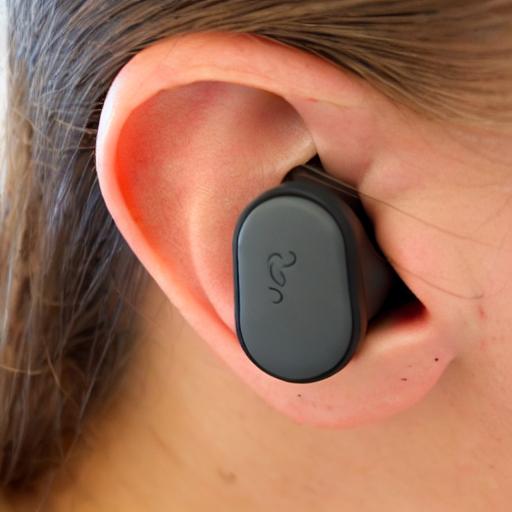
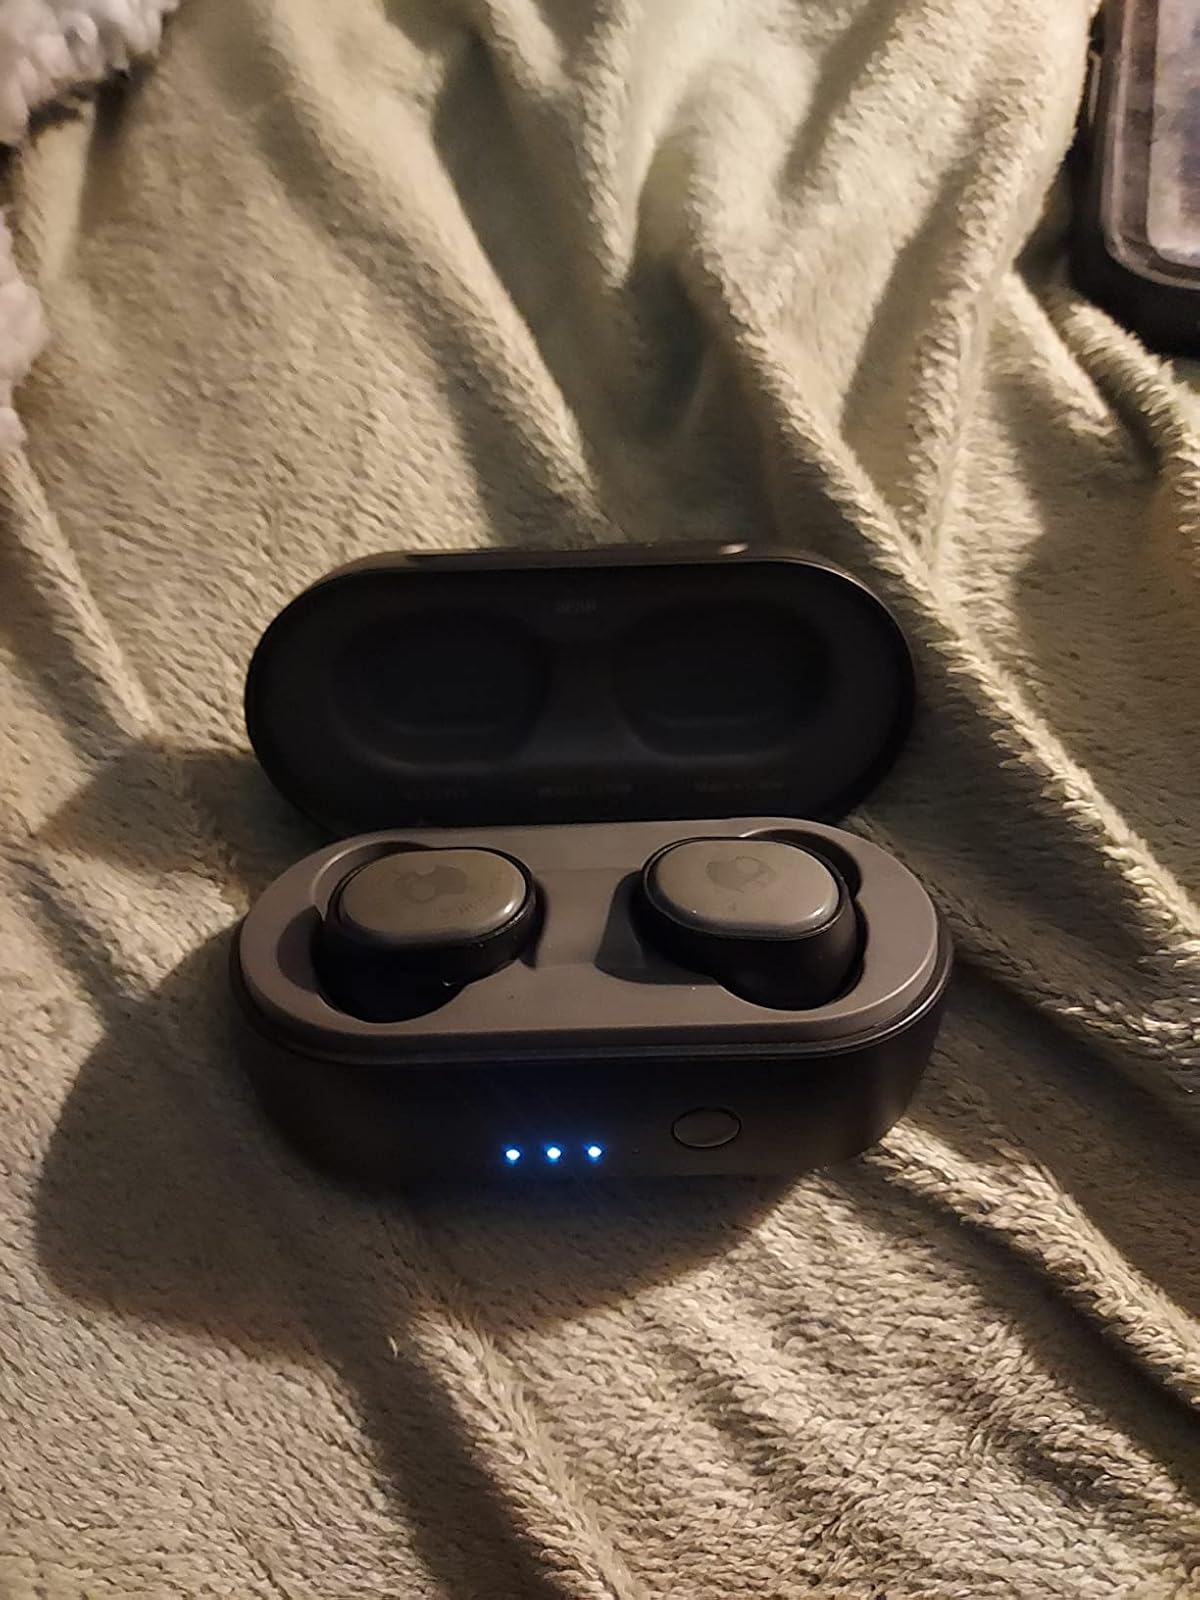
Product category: earbuds
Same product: no